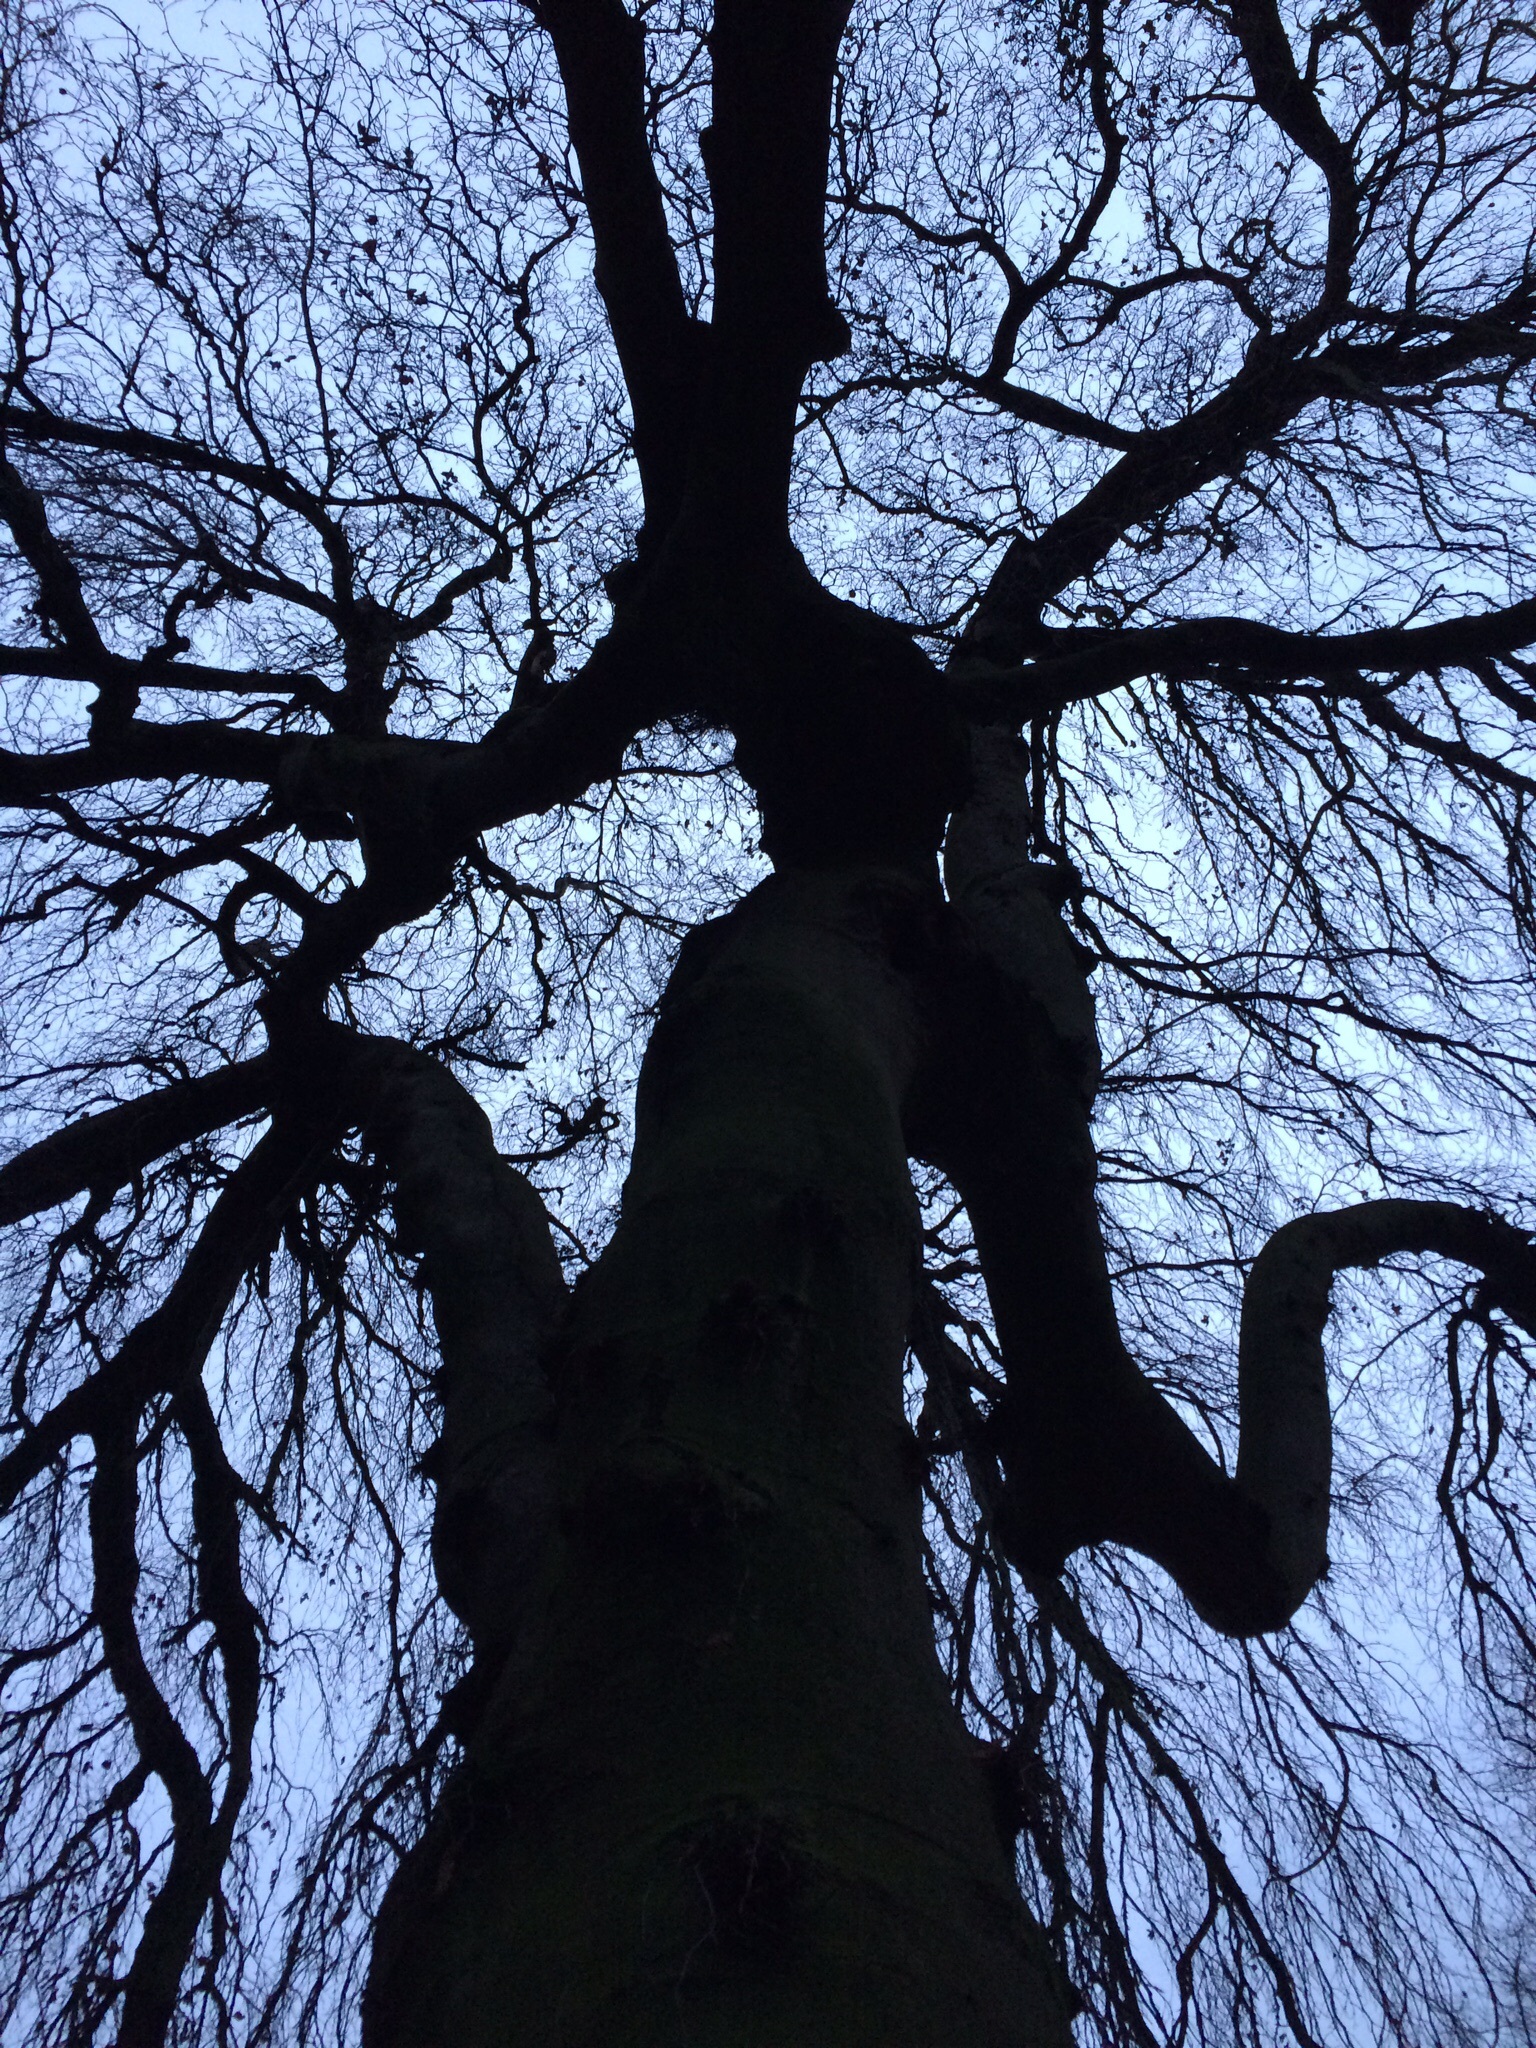
tree, nature, branch, silhouette, winter, plant, sunlight, leaf, flower, trunk, spring, reflection, autumn, contrast, season, graphic, woodland, woody plant